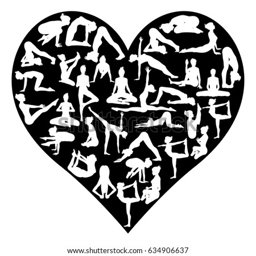
a set of detailed yoga poses and postures silhouettes in a heart shape